Vlasta Neighborhood

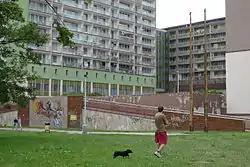

Vlasta Neighborhood is a set of buildings in Prague 10-Vršovice, Czech Republic. It was constructed across from the Koh-i-noor Waldes factory between 1972 and 1977. There are residential buildings and the seat of the Municipality of Prague 10. The buildings were established as a quick fix solution following the Warsaw Pact invasion of Czechoslovakia in 1968 for residents of the evacuated town of Milovice.